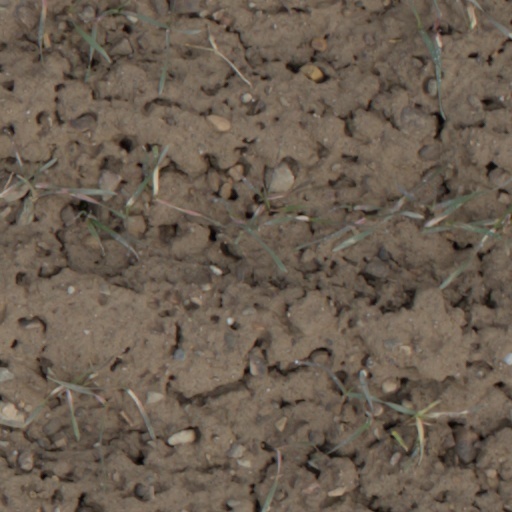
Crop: wheat